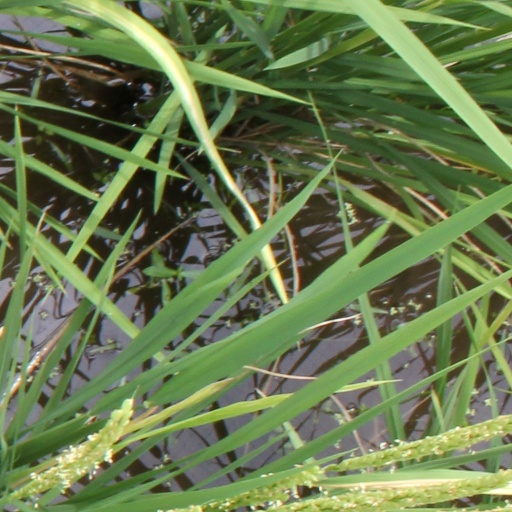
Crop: rice